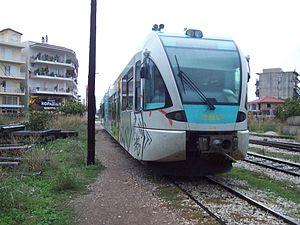
Matériel moteur des chemins de fer grecs, liste du matériel en exploitation en 2011.
La ligne de Pyrgos à Katákolo est une ligne ferroviaire secondaire grecque à voie unique et à écartement métrique reliant la ville de Pyrgos au village maritime de Katákolo. Elle est située intégralement dans le district régional d'Élide, dans l'ouest du Péloponnèse.